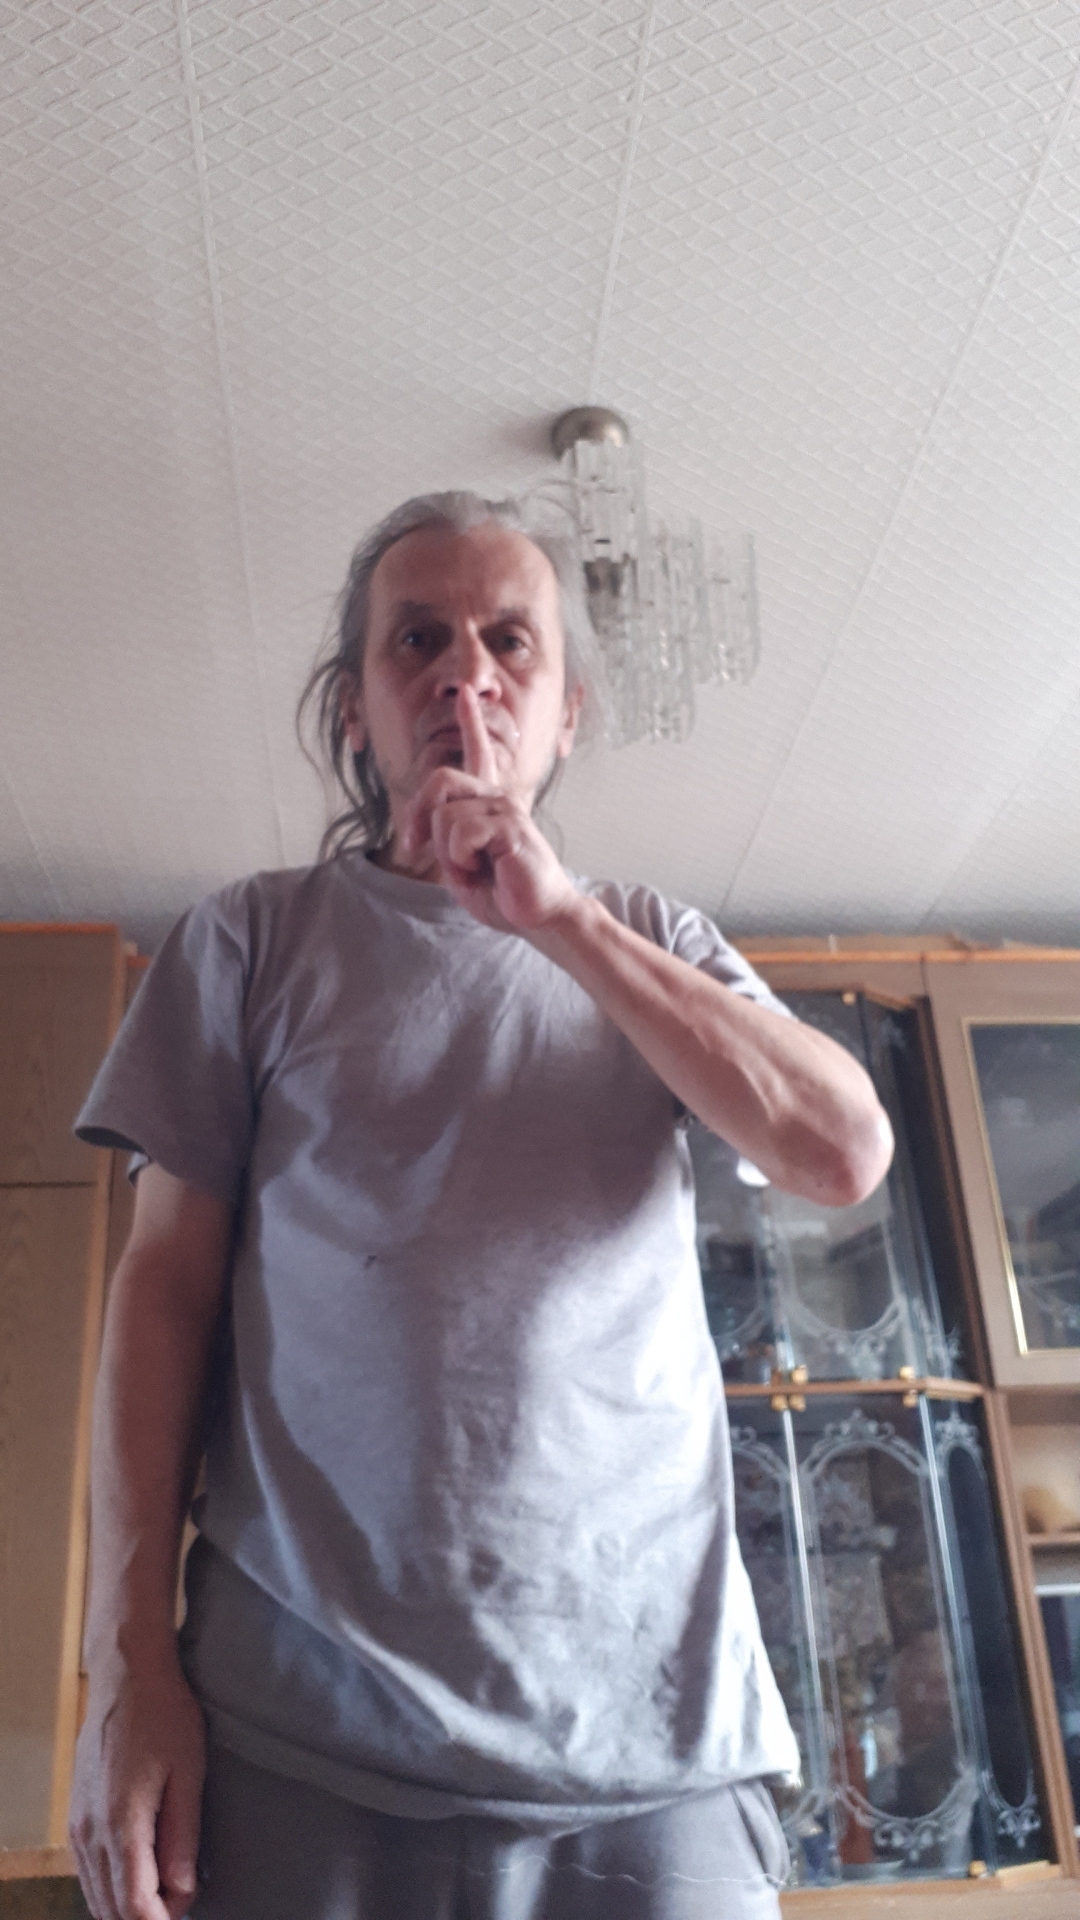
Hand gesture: mute